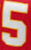
Number: 5